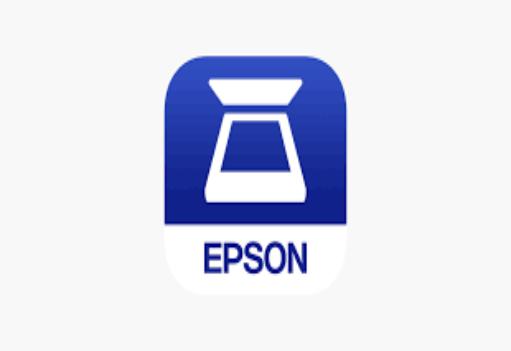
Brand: EPSON
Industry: Electronic